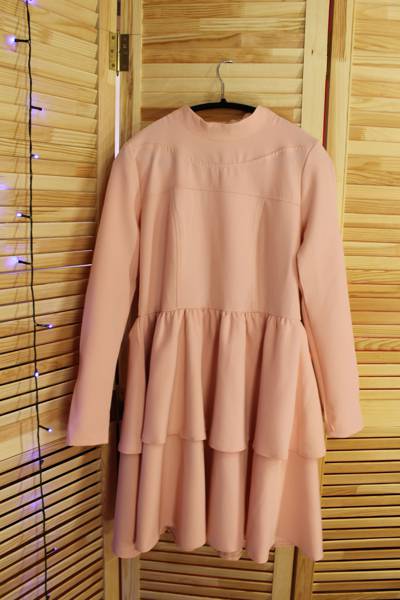
Waste category: clothes